Ichikawashiohama Station

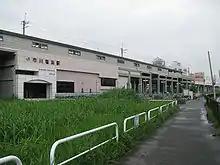
The south side of the station in May 2008 before the construction of the CVS Bay Hotel and convenience store

Station numbering was introduced in 2016 Ichikawashiohama being assigned station number JE09.